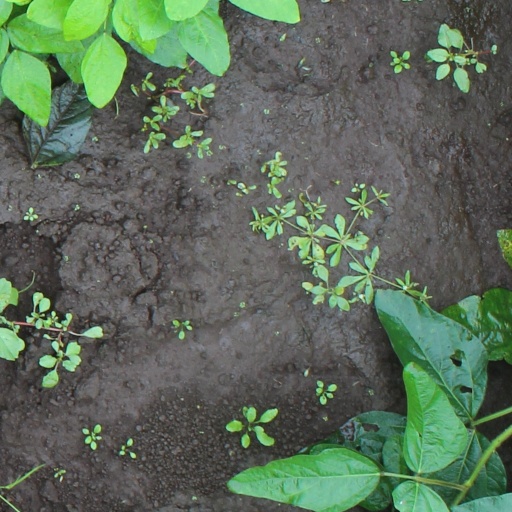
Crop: soybean